Noise rock

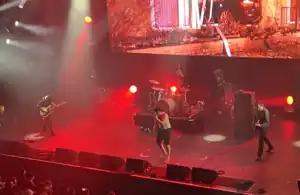
Chat Pile performing at 2023 Roadburn Festival.

During the early 2010s, noise rock artists such as Gilla Band, Whores and Mannequin Pussy emerged onto the scene. London's Windmill scene pioneers Black Midi's debut album was referred to as noise rock by Rolling Stone. In 2018, Daughters released "You Won't Get What You Want", which became a critically acclaimed noise rock album.